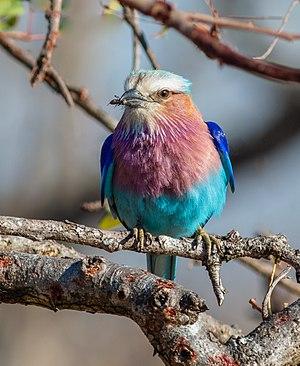
Le Rollier à longs brins ou rollier à gorge lilas, est une espèce d'oiseaux de la famille des Coraciidae.